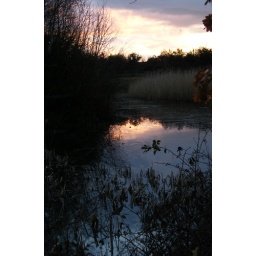
Winter sky over lake (38/365)